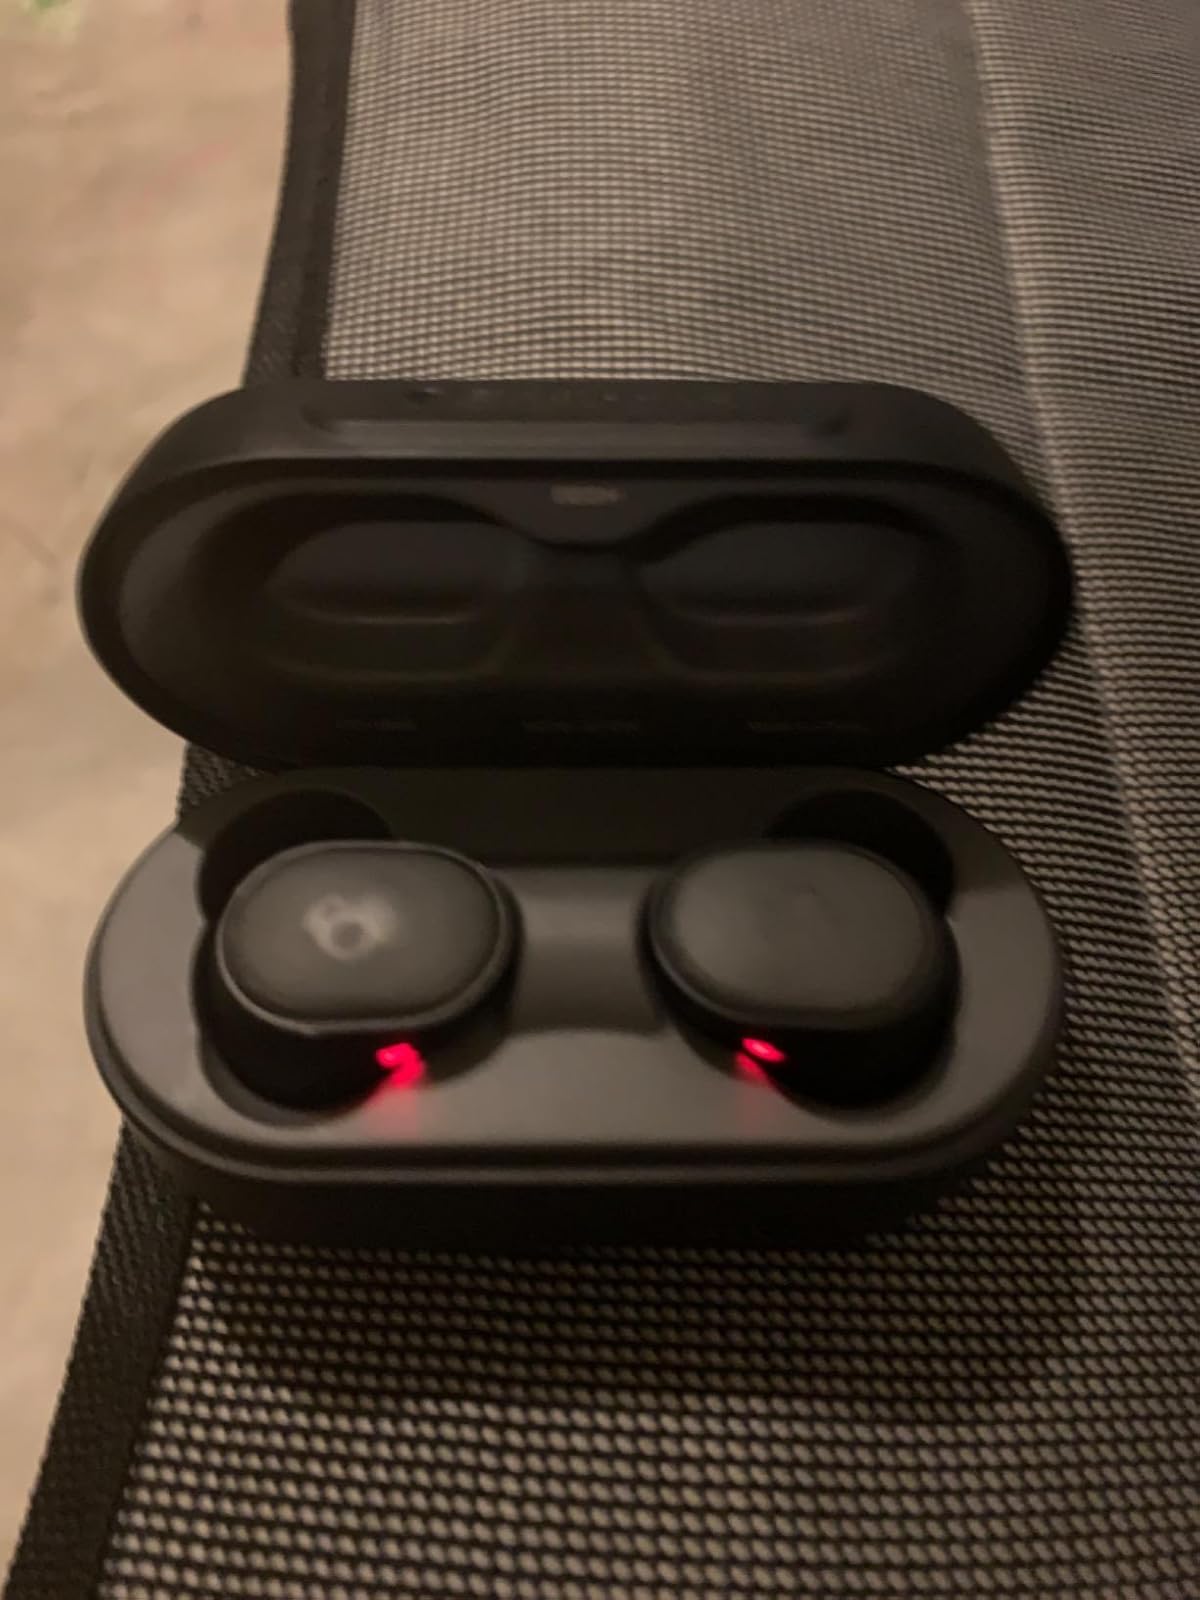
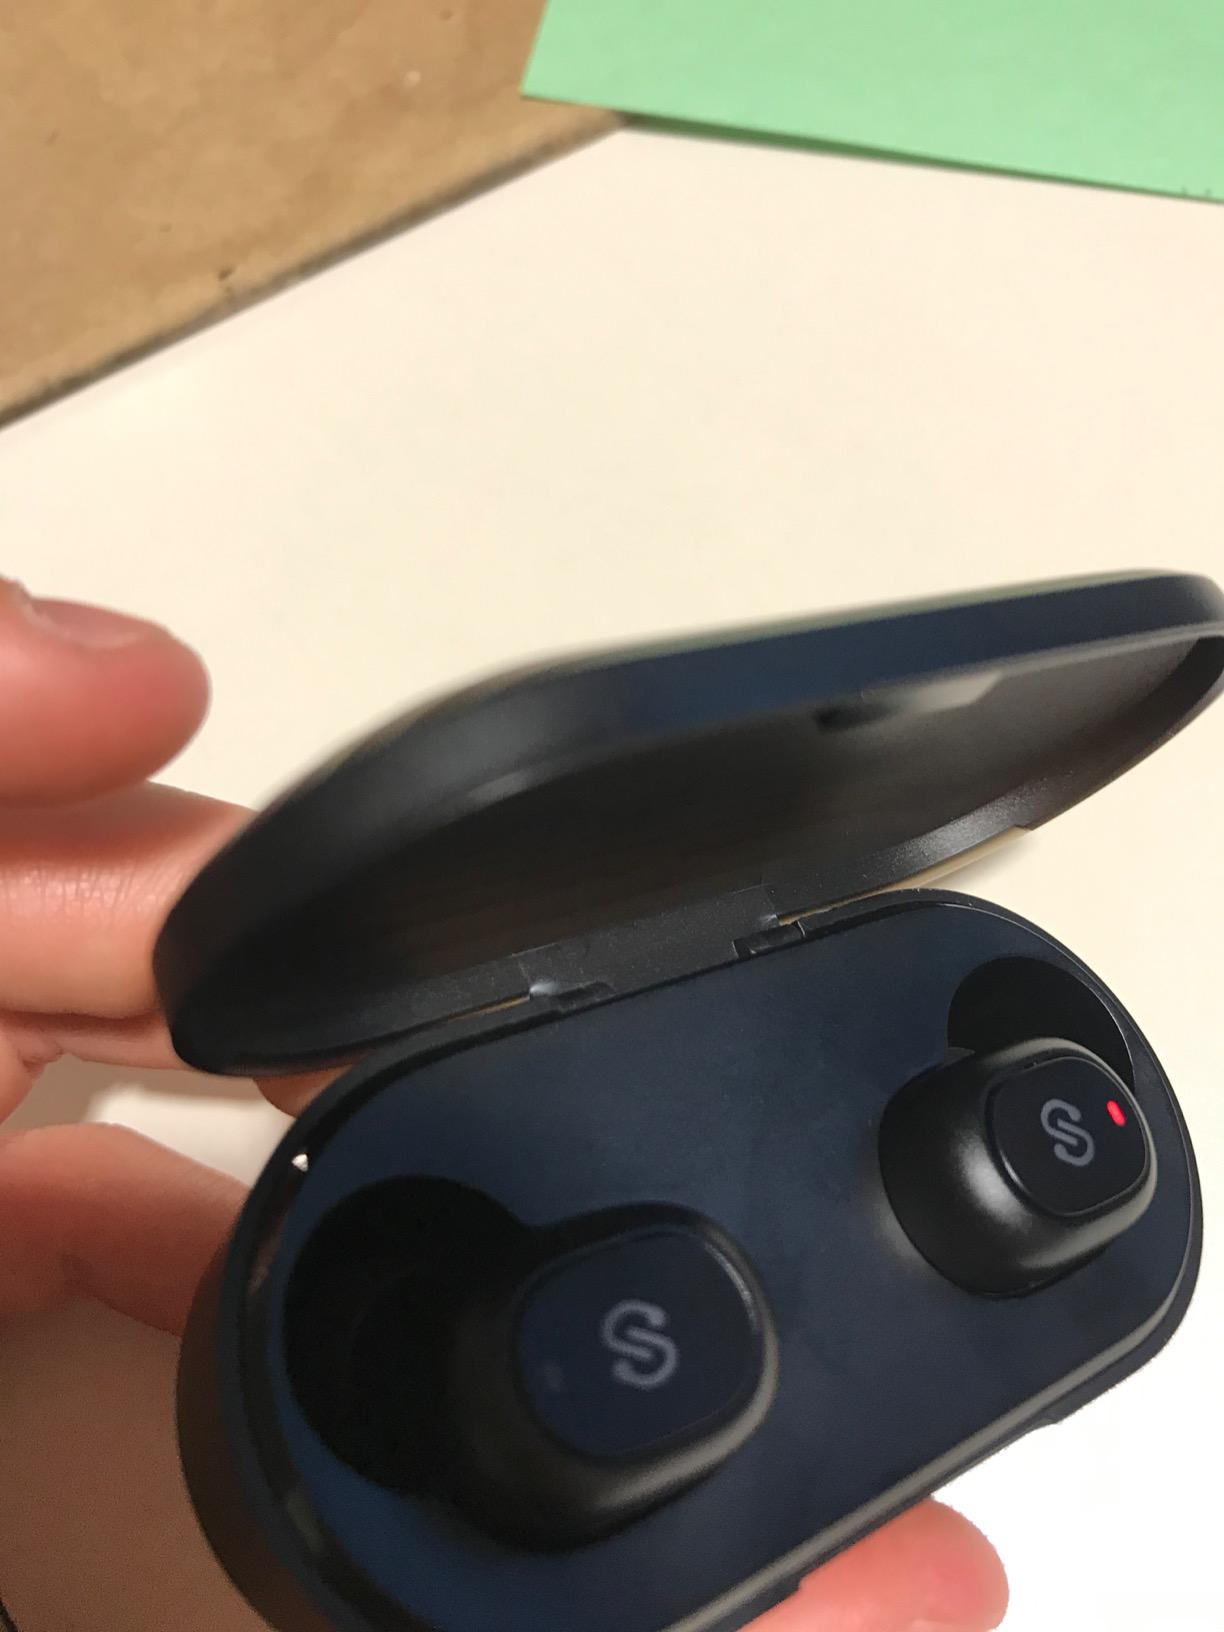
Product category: earbuds
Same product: no